Tony Flores

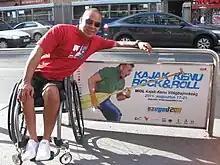
Tony Flores at the 2011 ICF Canoe Sprint World Championships

As a para-athlete, Flores has competed internationally, including as a member of Canada's paracanoe team at the 2009 ICF Canoe Sprint World Championships in Canada, which was the premiere of paracanoe in sport competition. Flores also competed in paracanoe at the 2010 event in Poland and in 2011 in Hungary. He has also competed in wheelchair racing and para-Nordic skiing.